Royal Armoury of Madrid

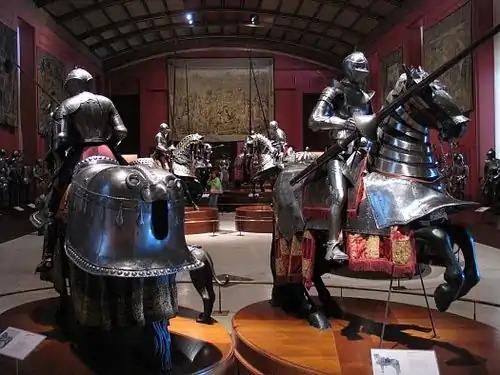
Royal Armory of Madrid

The Royal Armoury of Madrid or Real Armería de Madrid, is a collection that, among many other things, contains the personal arms of the Kings of Spain, and also houses military weapons, armours and diplomatic works of art like mixed tapestries, paintings and other works of art and trophies. Among the most notable parts of the collection are armor and full tools that Charles V, Holy Roman Emperor and Philip II used. It is considered, along with the Imperial Armory of Vienna, one of the best in the world.